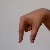
The image shows a hand gesture representing the letter 'Q' in Indian Sign Language.